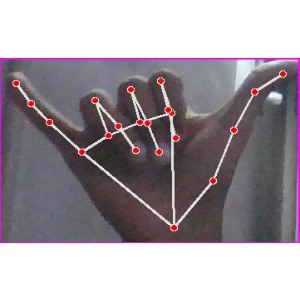
अक्षर: य